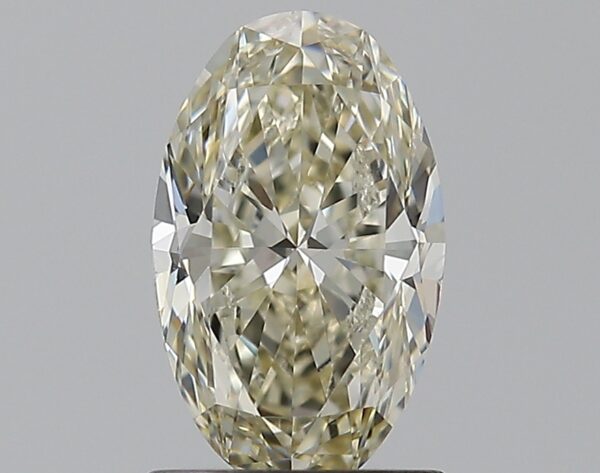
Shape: oval
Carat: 1.2
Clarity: VS2
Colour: M
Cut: VG
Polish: EX
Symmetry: VG
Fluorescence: N
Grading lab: GIA
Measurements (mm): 8.79 x 5.4 x 3.52